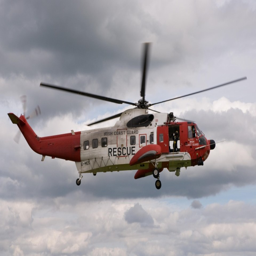
government agency was called to the scene